Pigalle (film)

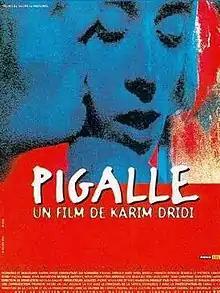

Pigalle is a 1994 French neo-noir film written and directed by Karim Dridi and starring Véra Briole and Francis Renaud.